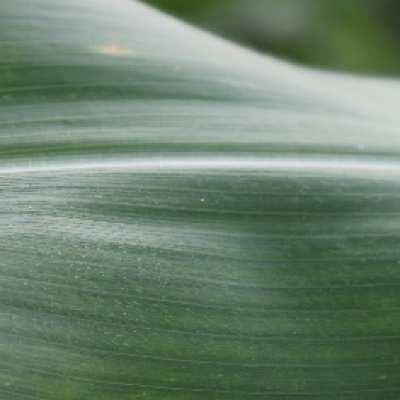
Label: Corn_(Maize)___Leaf_Spot